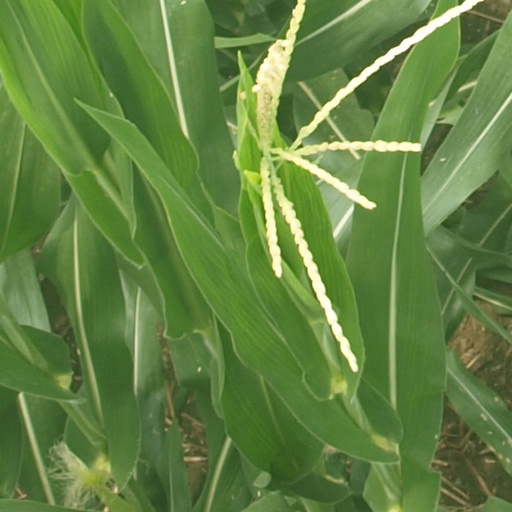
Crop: maize; corn